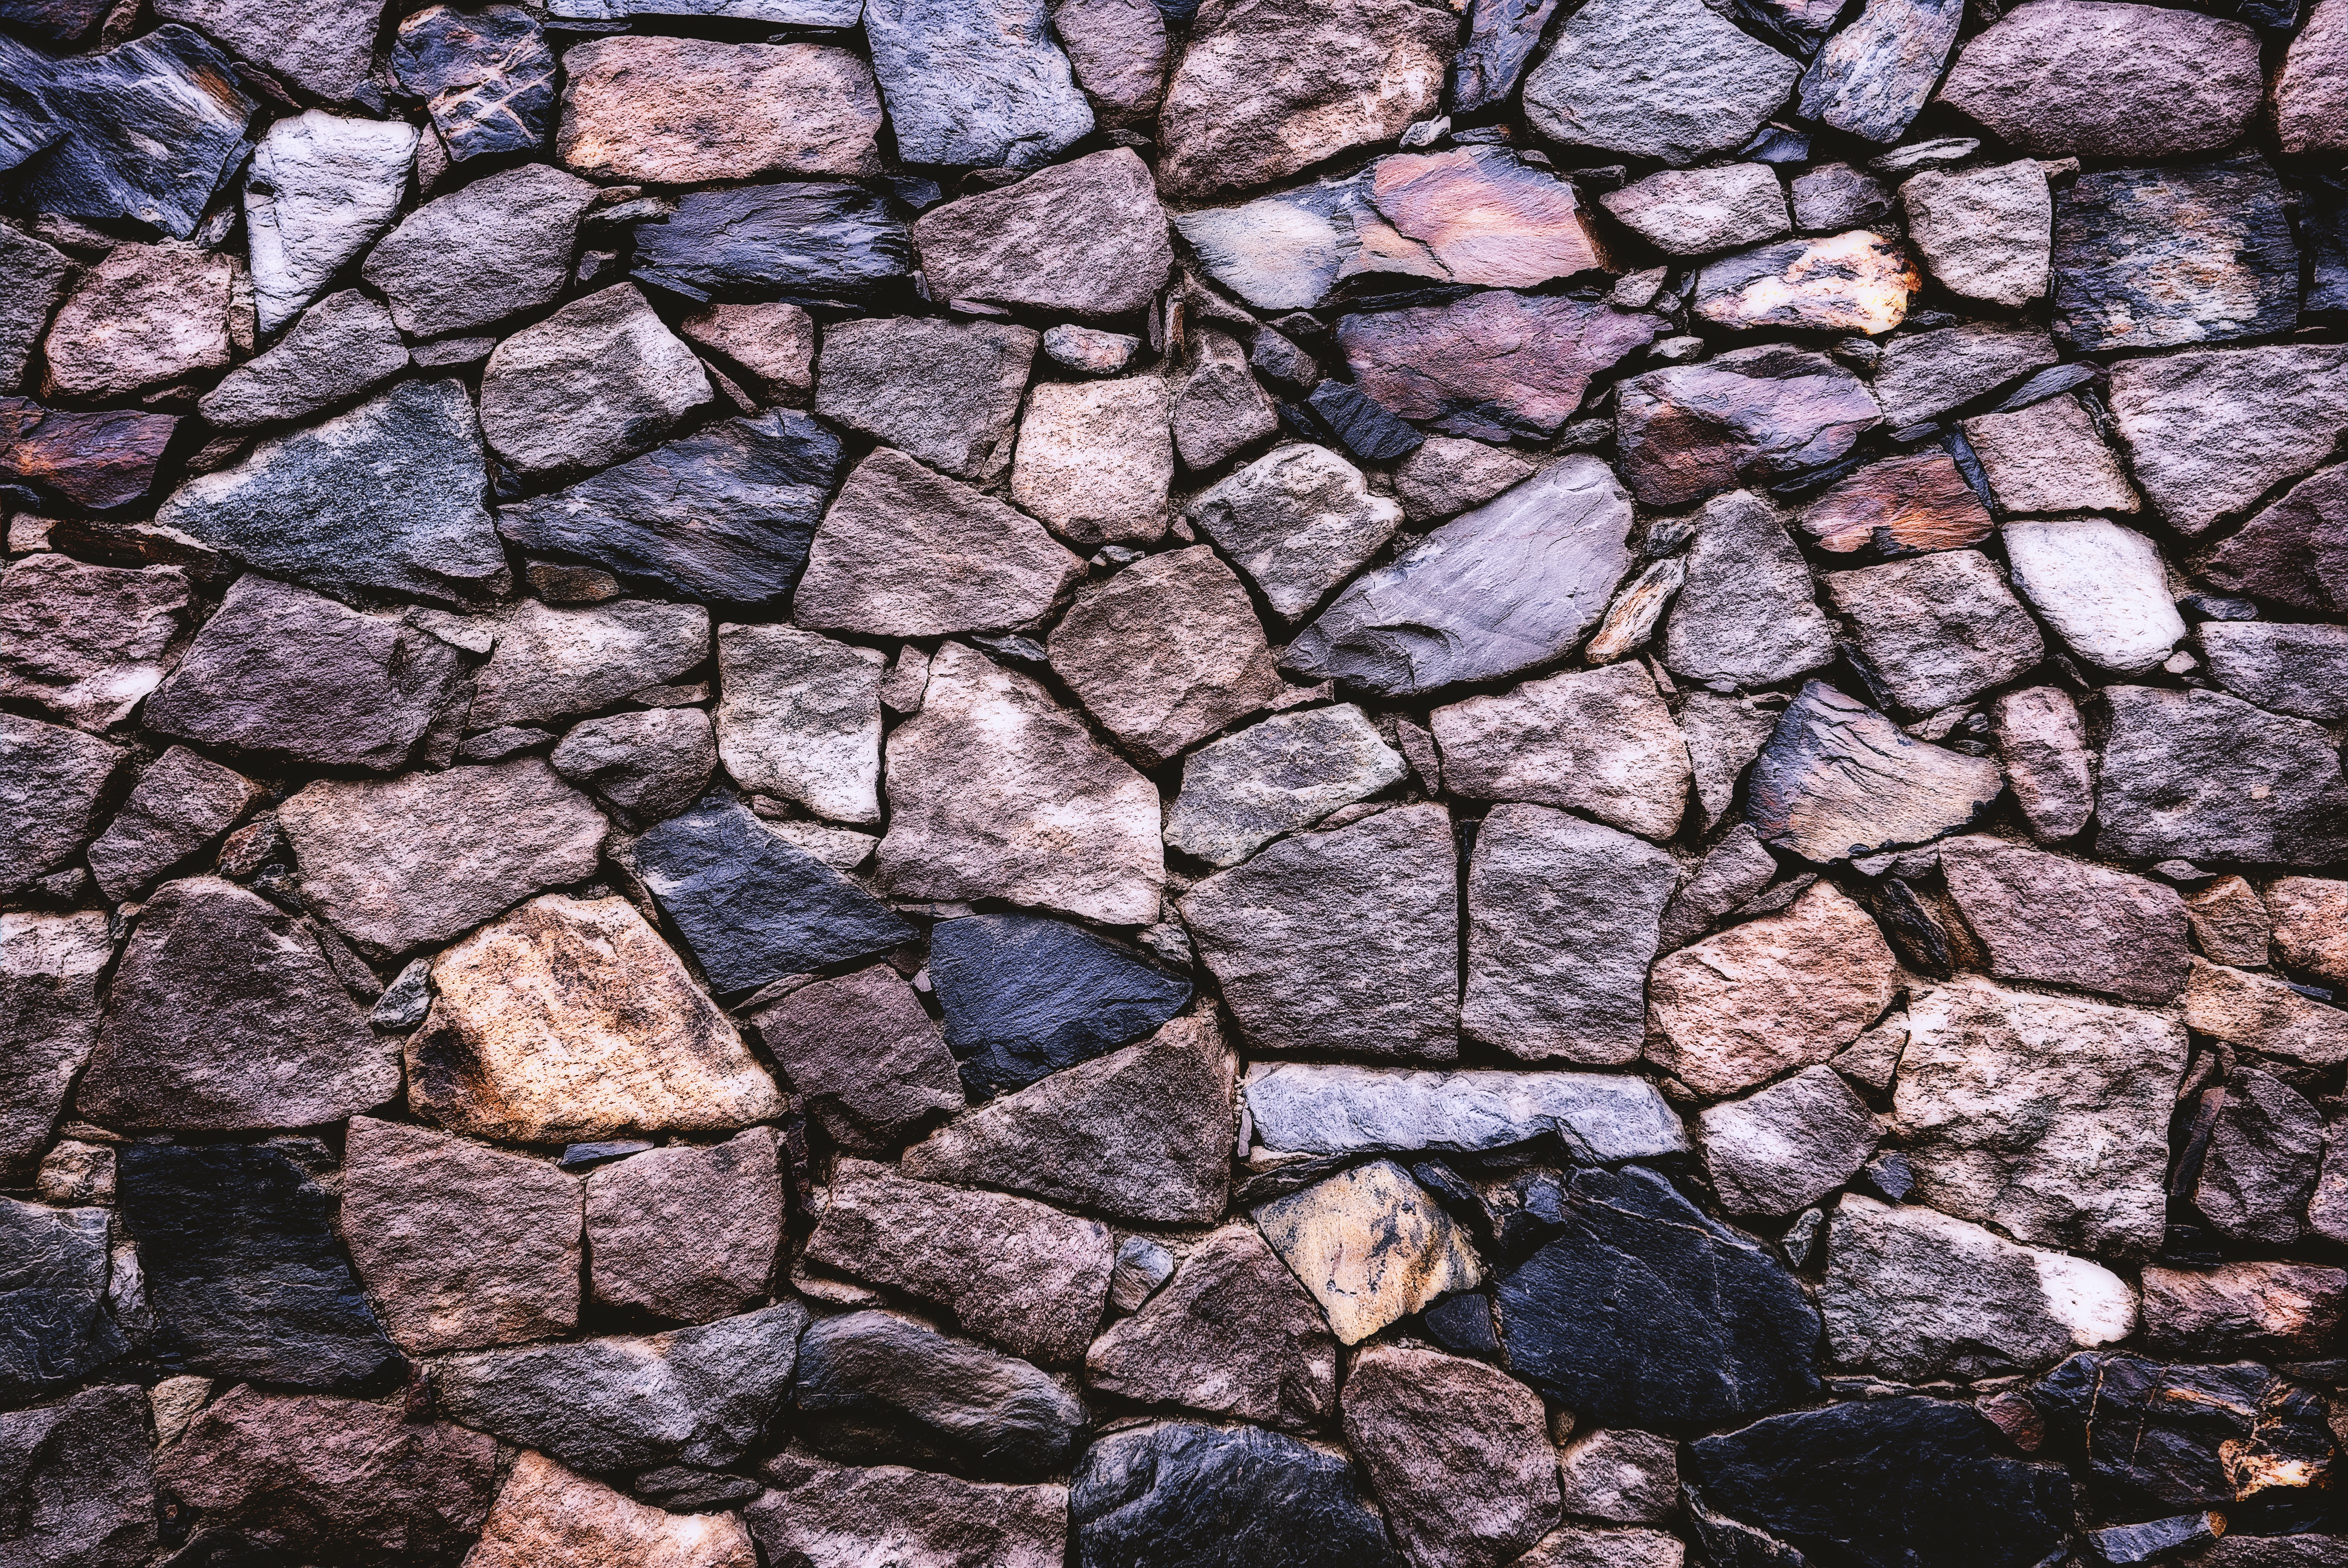
stone wall, wall, rock, cobblestone, pattern, rubble, design, road surface, gravel, building